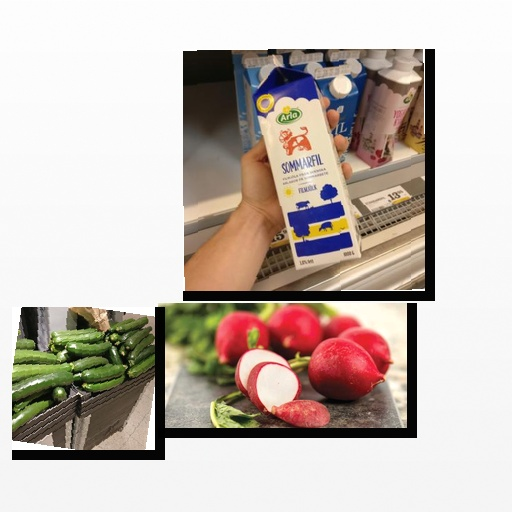
Food items: radish, zucchini, sour_milk